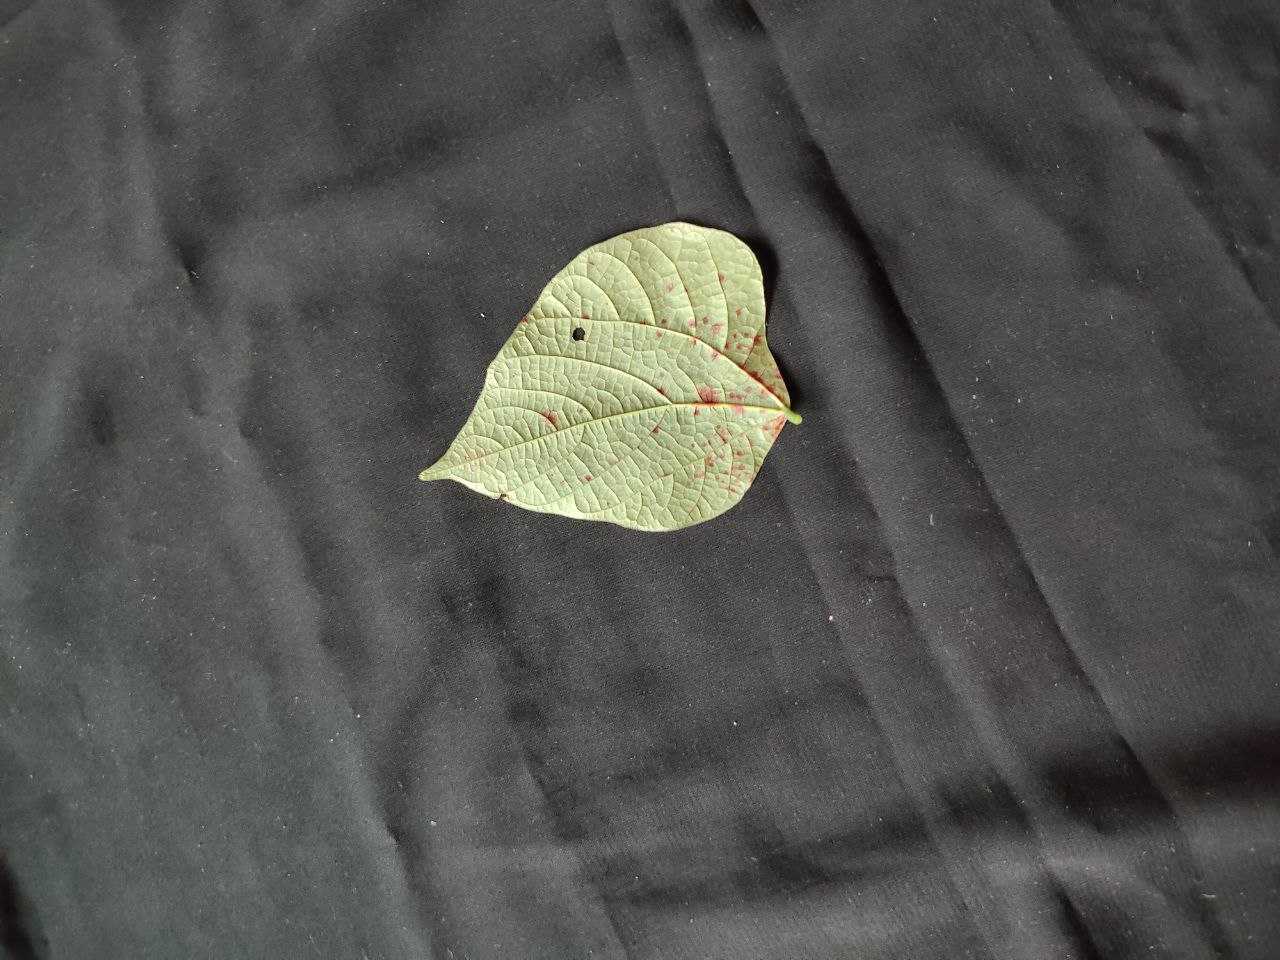
Crop: bean
Leaf condition: Rust